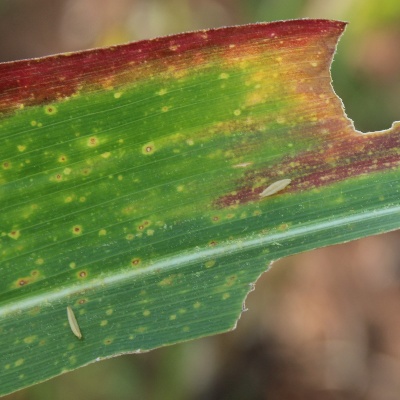
Crop: Maize
Condition: leaf blight